Niels Aagesen House

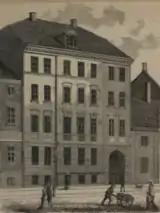
The building in the 19th century

When Frederiksstaden was built, the timber merchants who owned the timber yards along the waterfront were given the first right to purchase the new plots. One of these timber merchants was Niels Aagesen. He bought three adjoining lots (each of them 20 "alen" wide) just north of the four Amalienborg mansions. He just the site for the construction of two identical houses, each of them seven bays wide, with a facade crowned by a three-bay triangular pediment. The houses were constructed in undressed, red brick to designs by Niels Eigtved who had also created the masterplan for the new district. The two houses were already completed in 1751 as some of the first buildings in the neighbourhood. The southern house was constructed for Aagesen's own use. The other one was immediately sold. Aagesen kept the house until his death. In 1763, his widow sold it to "geheimeråd Levetzau. In the same year, on 23 May, 1671, Parsberg was raised to Count.